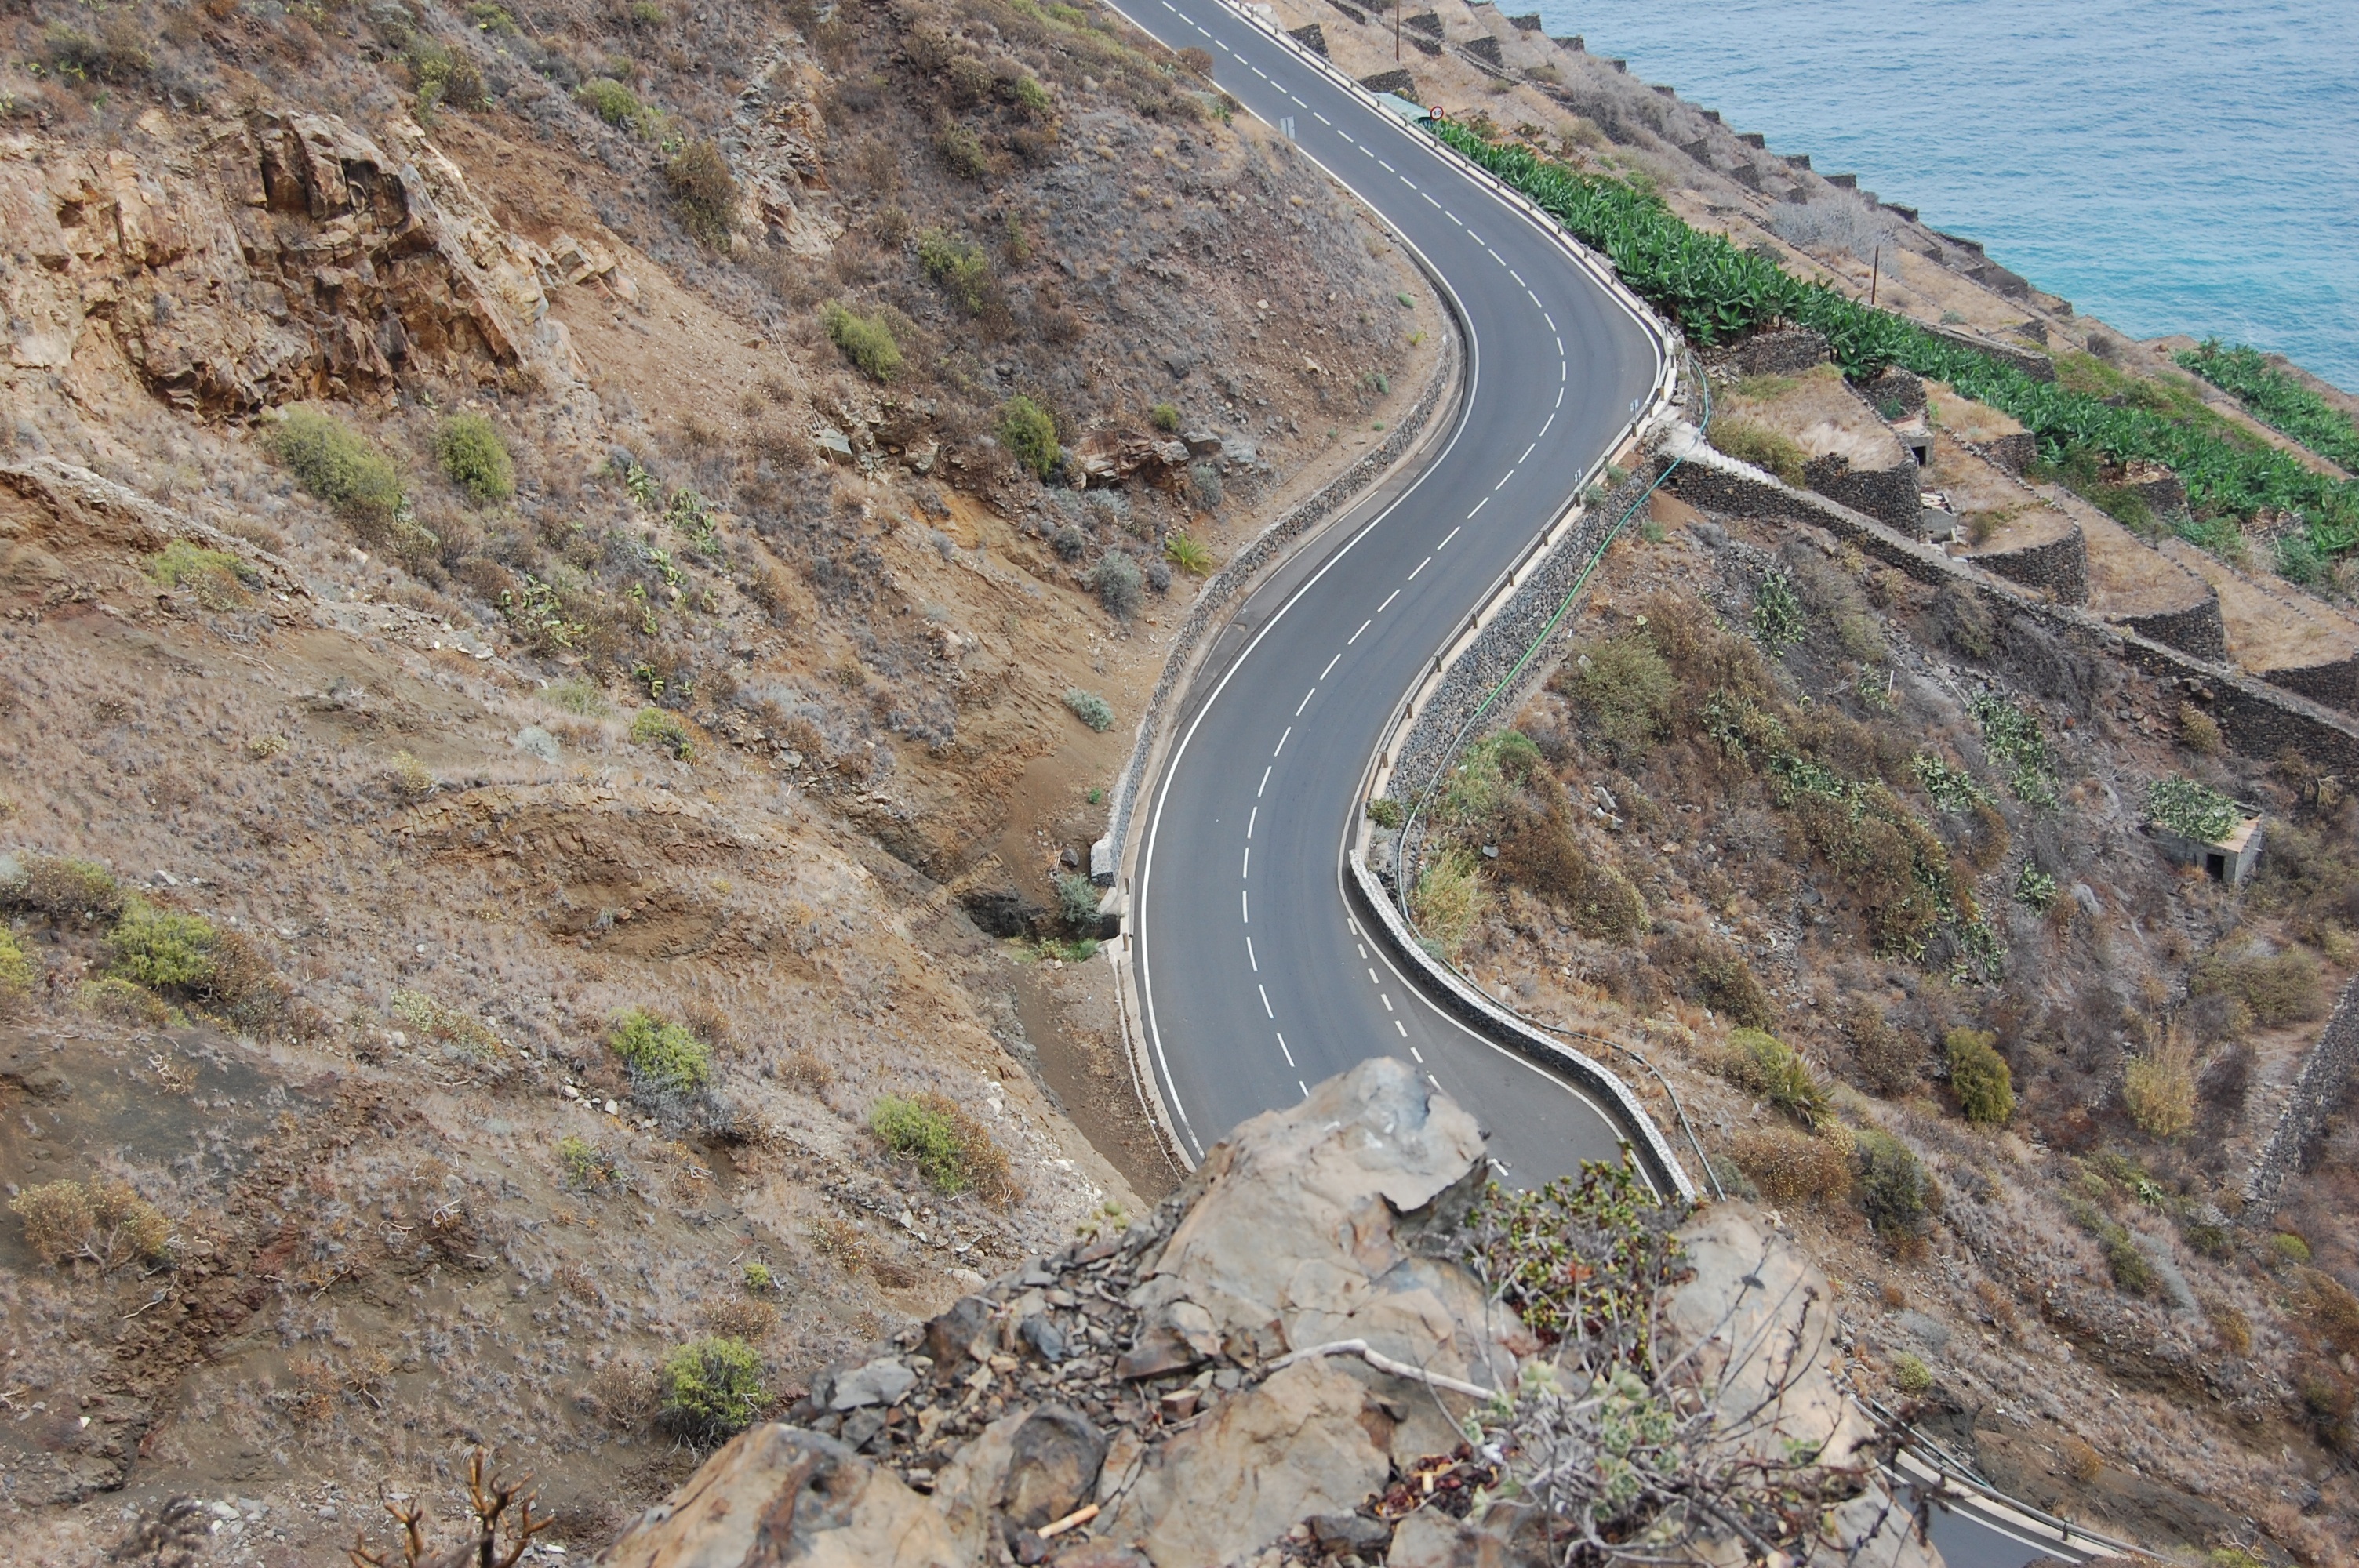
landscape, coast, track, road, trail, desert, view, highway, asphalt, transport, reservoir, terrain, waterway, road sign, mountains, infrastructure, way, the path, aerial photography, mountain pass, streamer, geological phenomenon